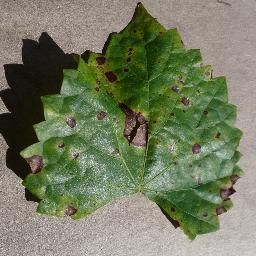
Label: Grape___Black_rot